National House

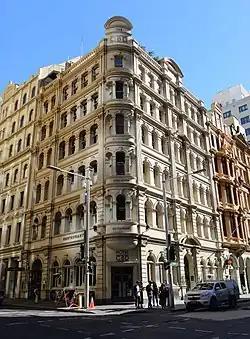
The National House as viewed on the corner of King Street

National House is a heritage-listed former warehouse and bank branch and now pub located at 75 York Street, on the corner of King Street, in the Sydney central business district, in the City of Sydney local government area of New South Wales, Australia. It now operates as the Hotel CBD. It was added to the New South Wales State Heritage Register on 2 April 1999.